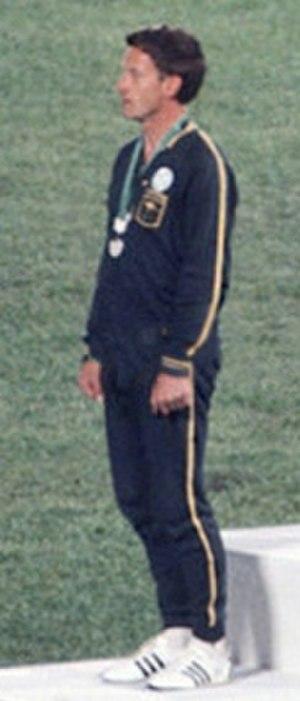
Peter Norman est un athlète australien, cinq fois champion d'Australie et médaillé d'argent aux Jeux olympiques d'été de 1968 à Mexico. Il détient toujours le record d'Océanie du 200 mètres. Sur le podium du 200 m à Mexico, le 16 octobre 1968, Norman s'est solidarisé avec Tommie Smith et John Carlos en portant un badge contre la ségrégation raciale et en leur suggérant de partager une paire de gants noirs lorsque ceux-ci ont levé le poing devant le monde entier.